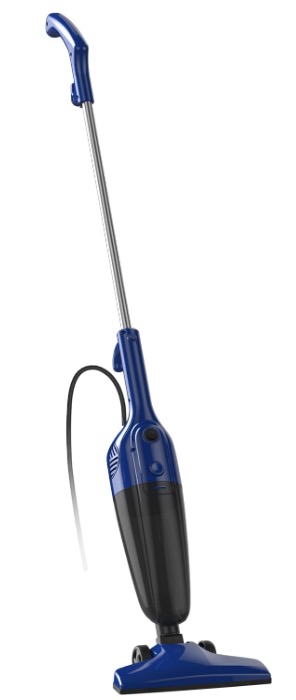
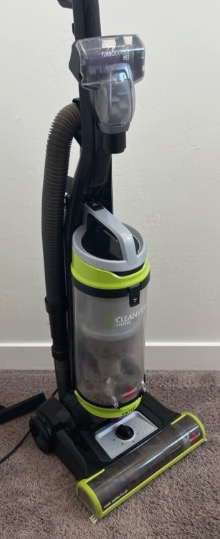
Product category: items_vacuum
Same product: no